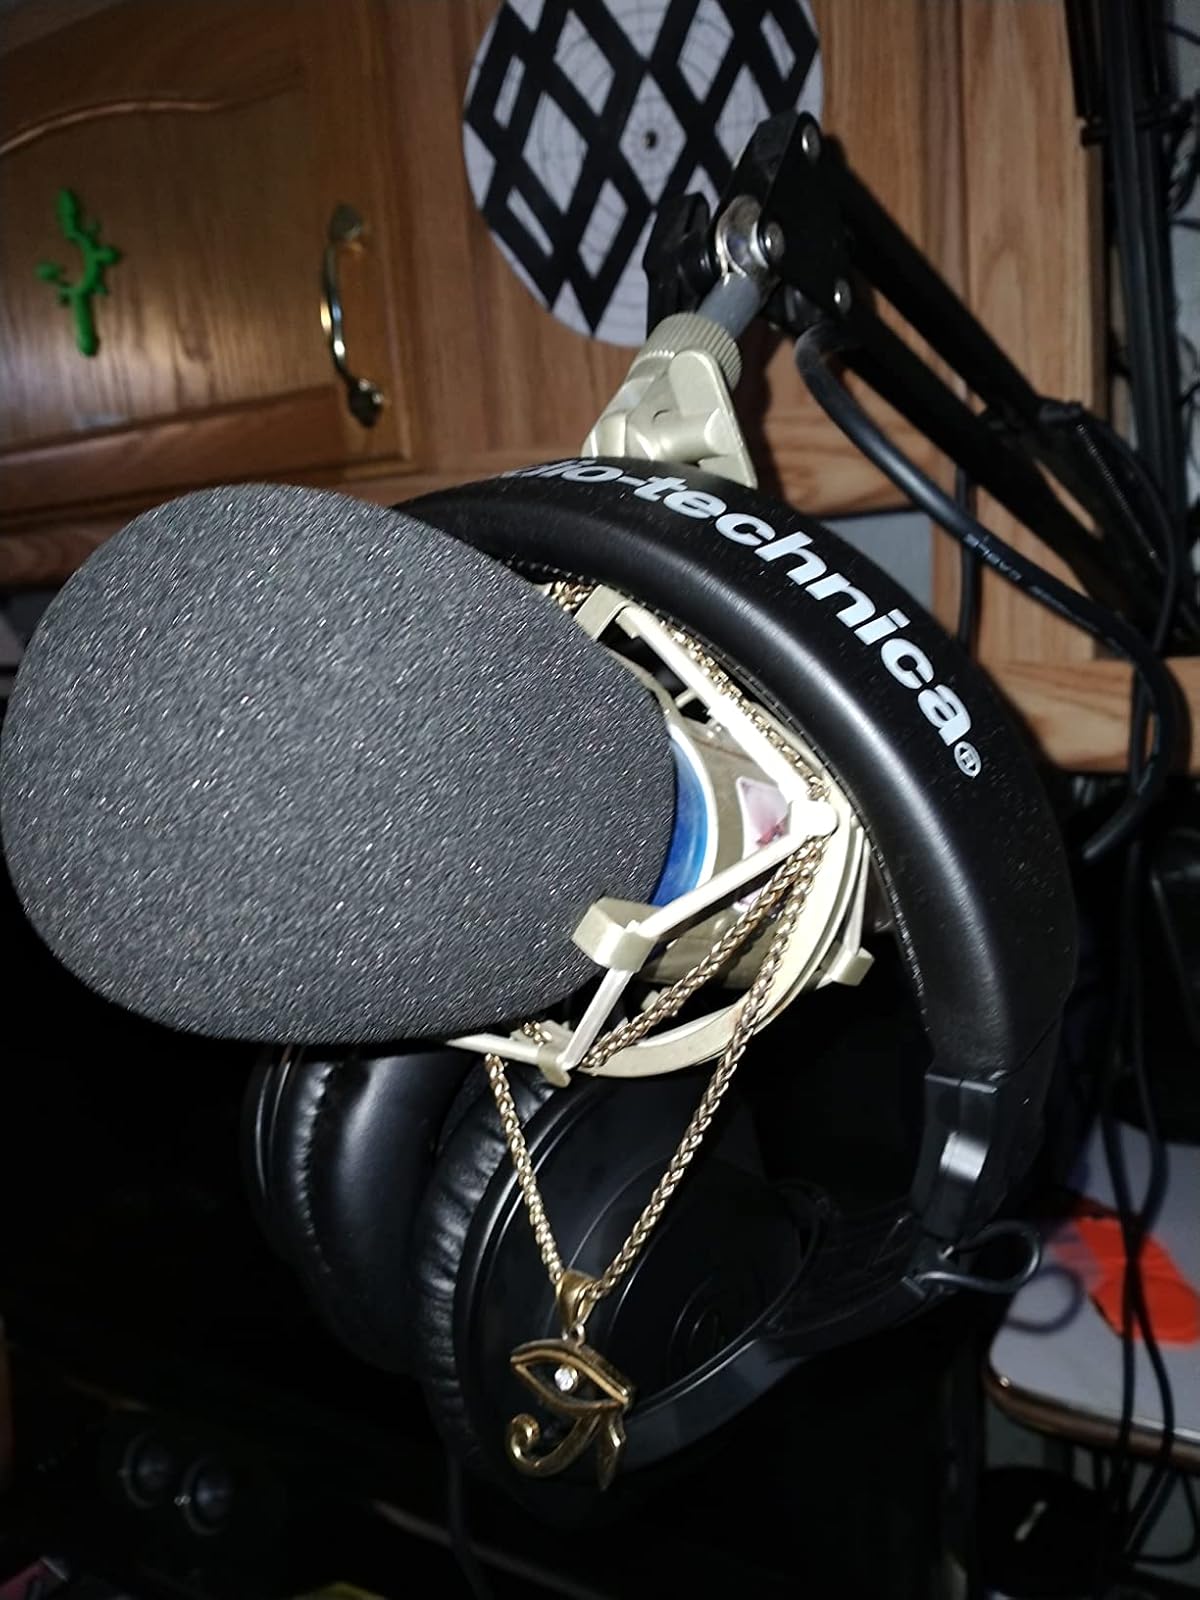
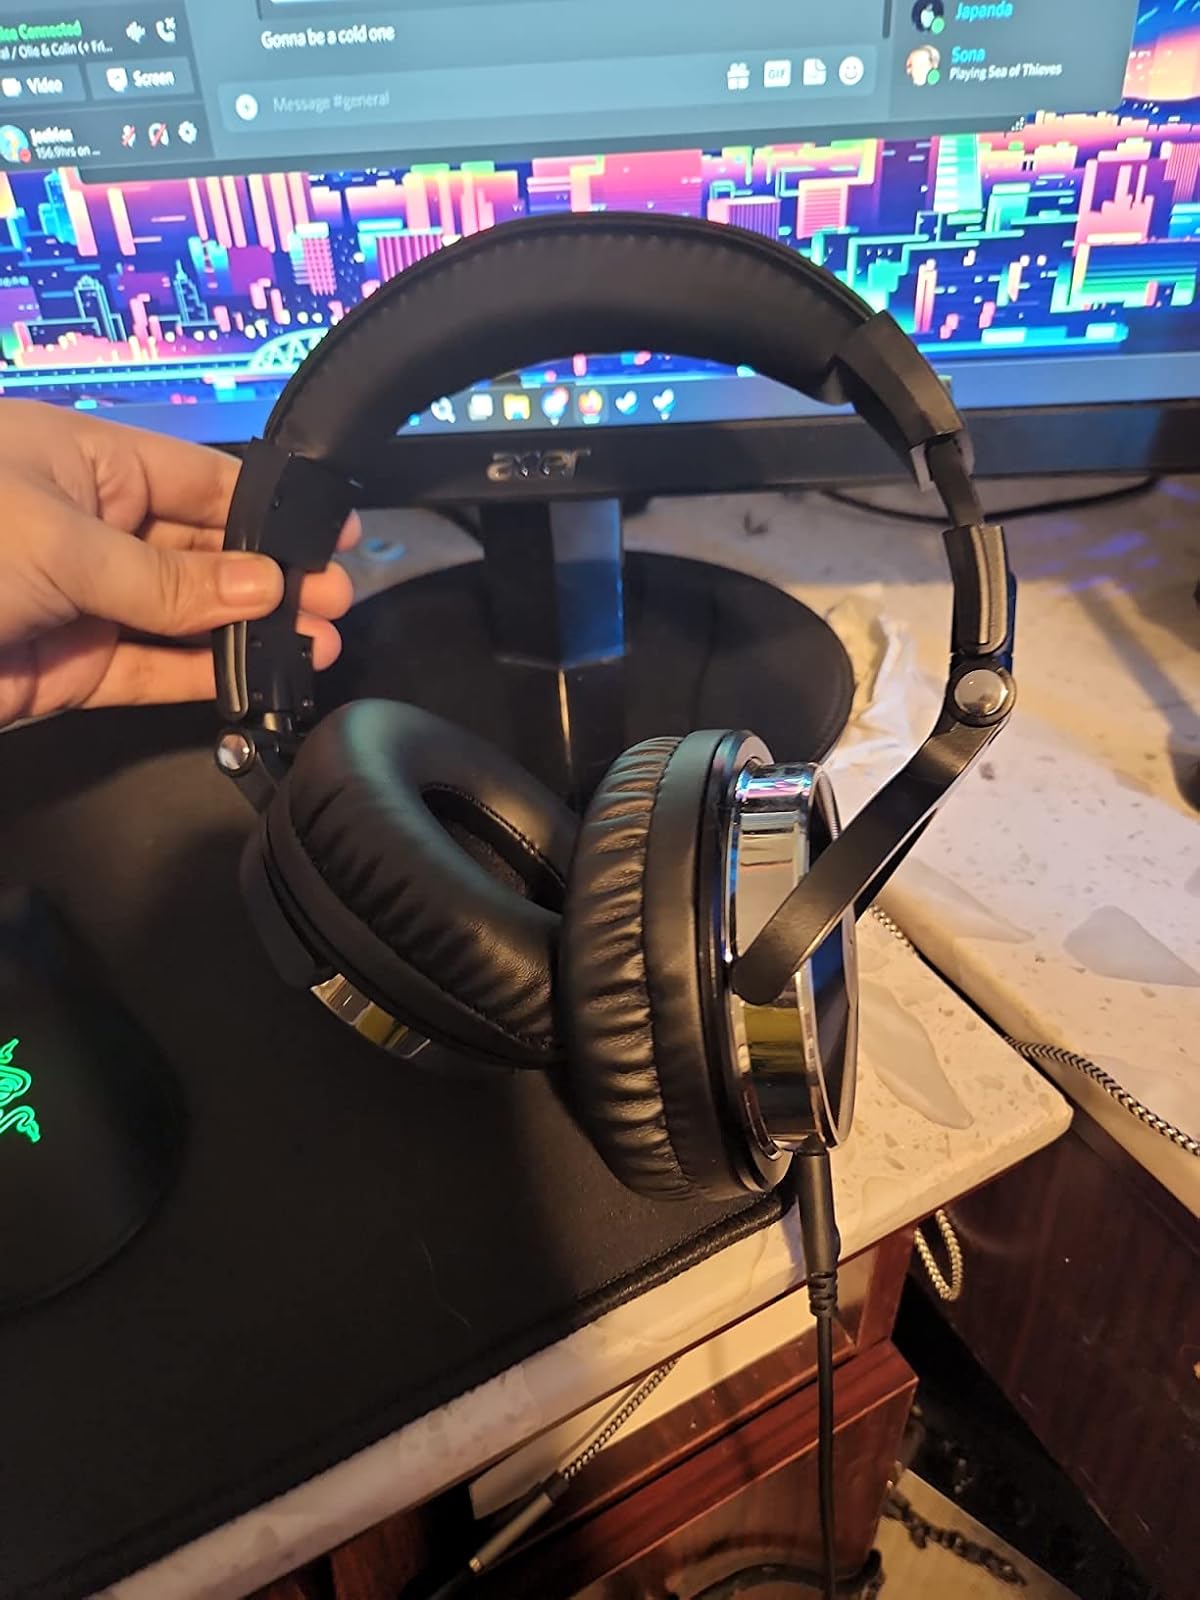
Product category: headphones
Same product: no